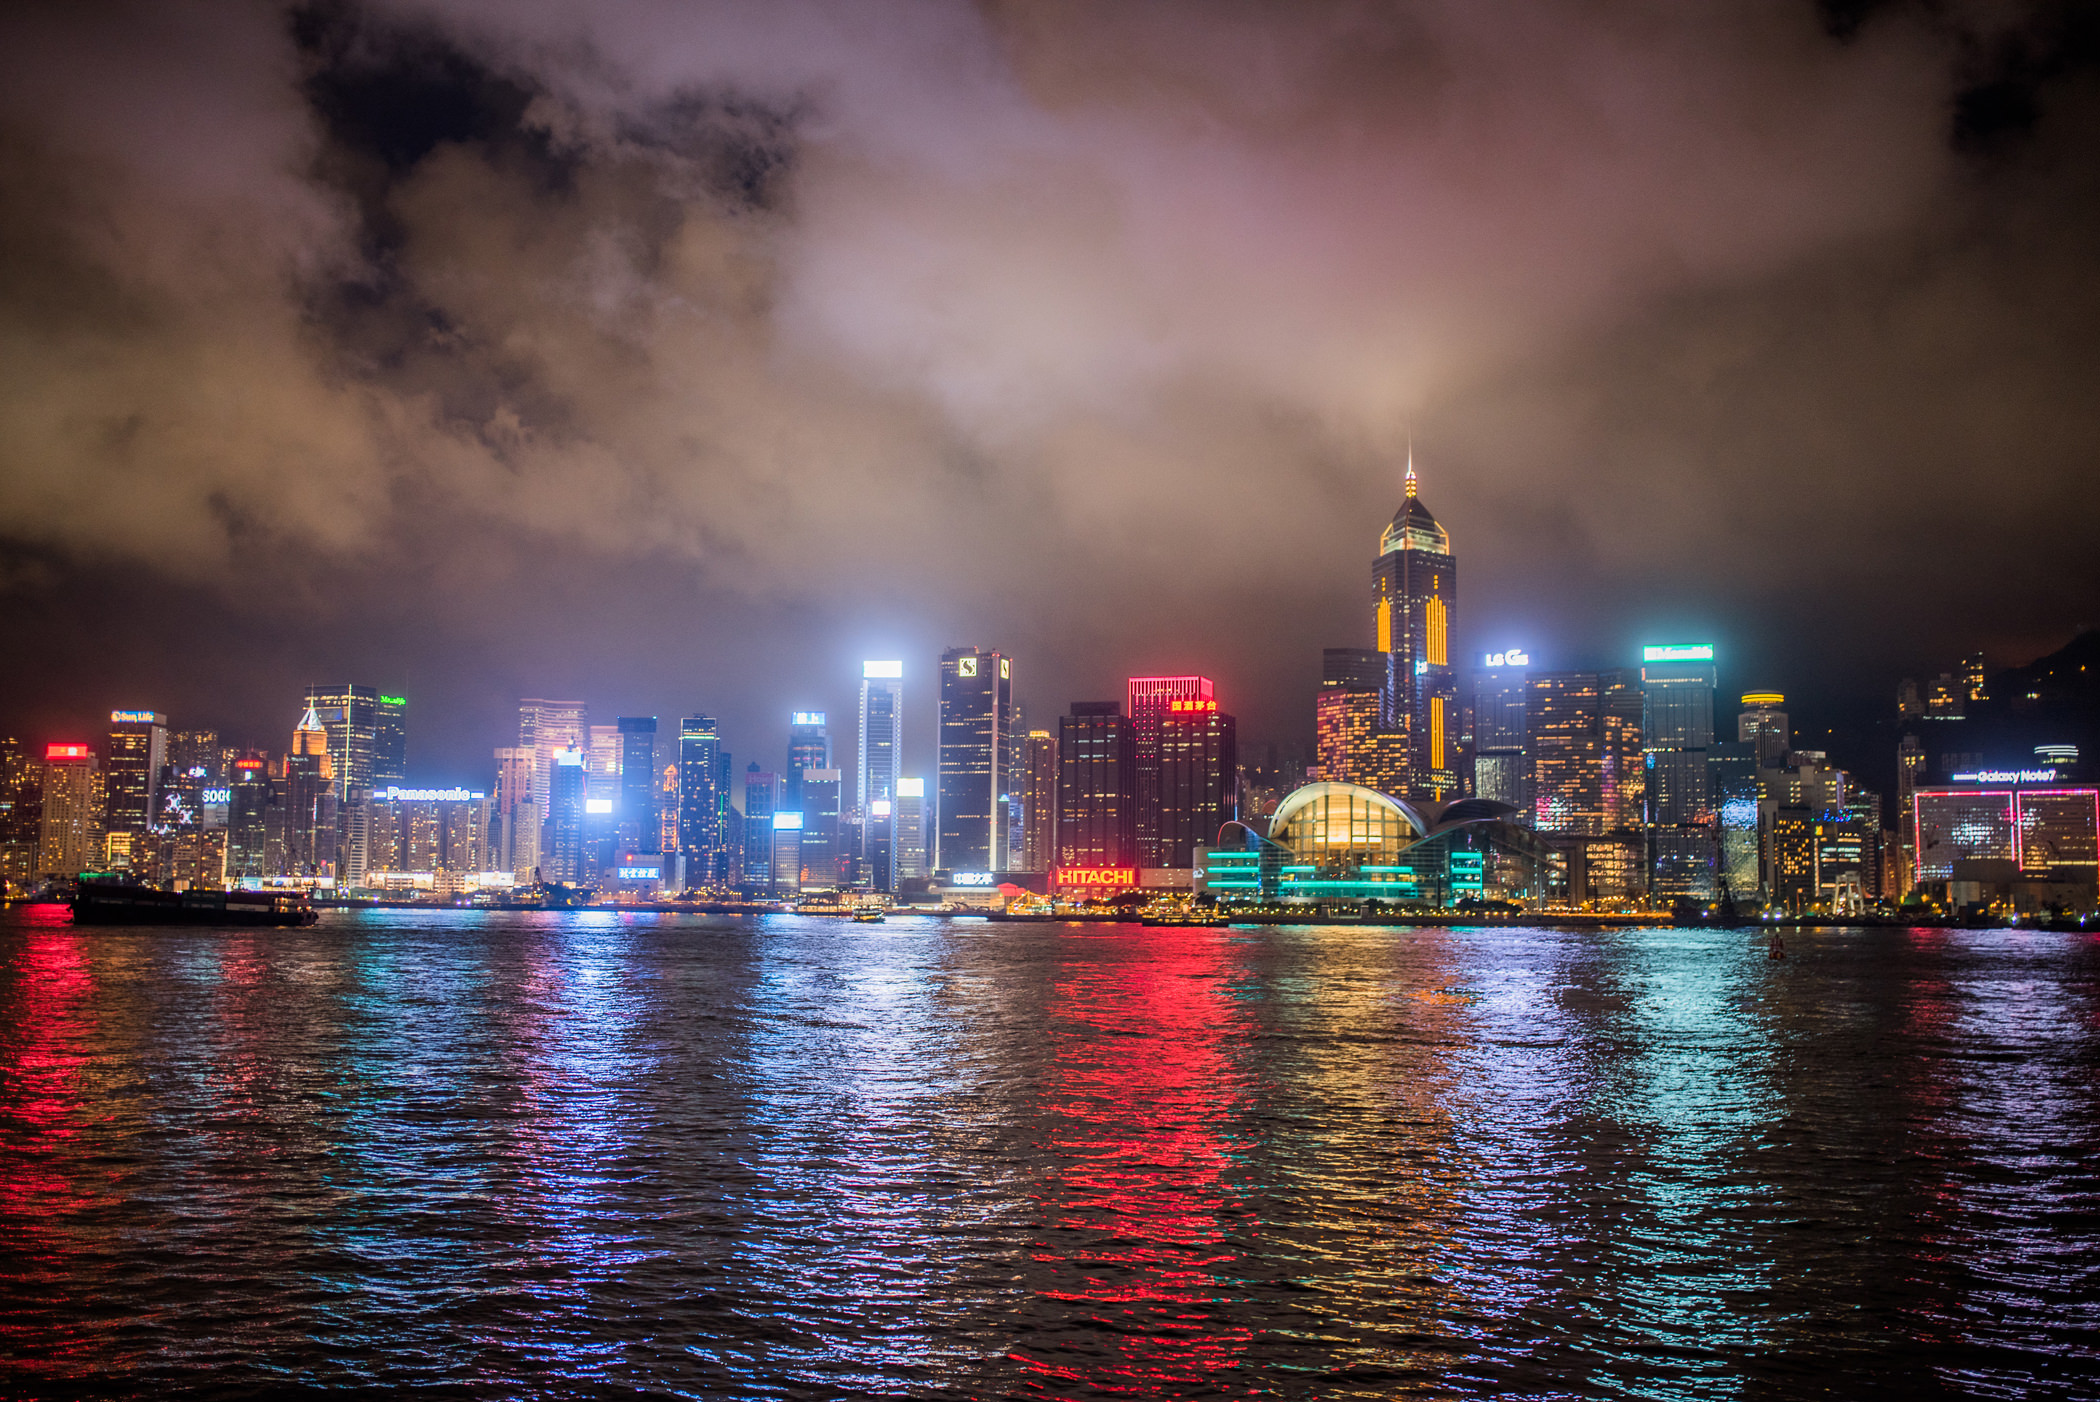
cityscape, city, metropolitan area, skyline, night, metropolis, landmark, reflection, sky, urban area, human settlement, skyscraper, water, red, light, tower block, downtown, tower, lighting, river, architecture, cloud, waterway, building, midnight, evening, horizon, tourist attraction, world, darkness, harbor